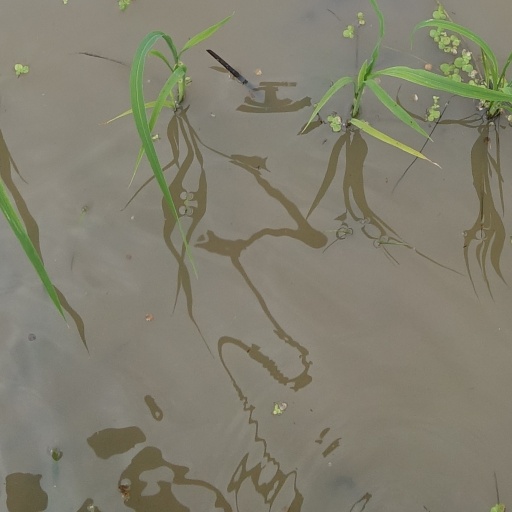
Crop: rice